Ada, Ohio

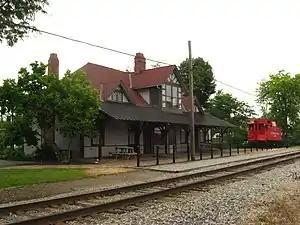

The village has a mayor, David A. Retterer, who has held the office since 2003. Retterer moved to the village in 1979 to become a mathematics professor at the local Ohio Northern University, before running for mayor for the first time in 2003. Retterer won a 6th term as mayor in 2023, defeating challenger Howard Fenton.